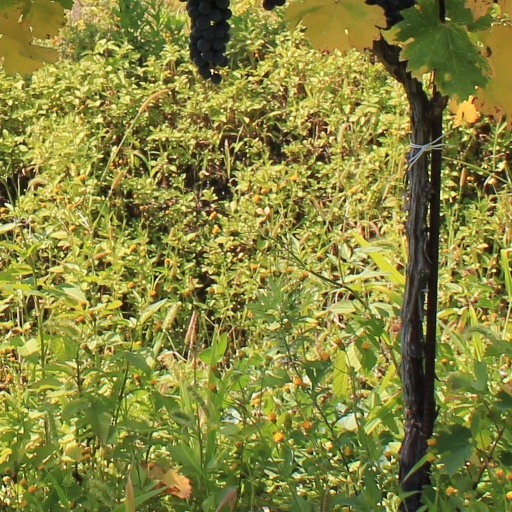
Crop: grape